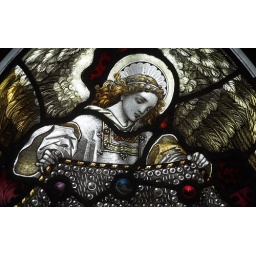
Stained glass window in a church at Penshurst Sussex UK